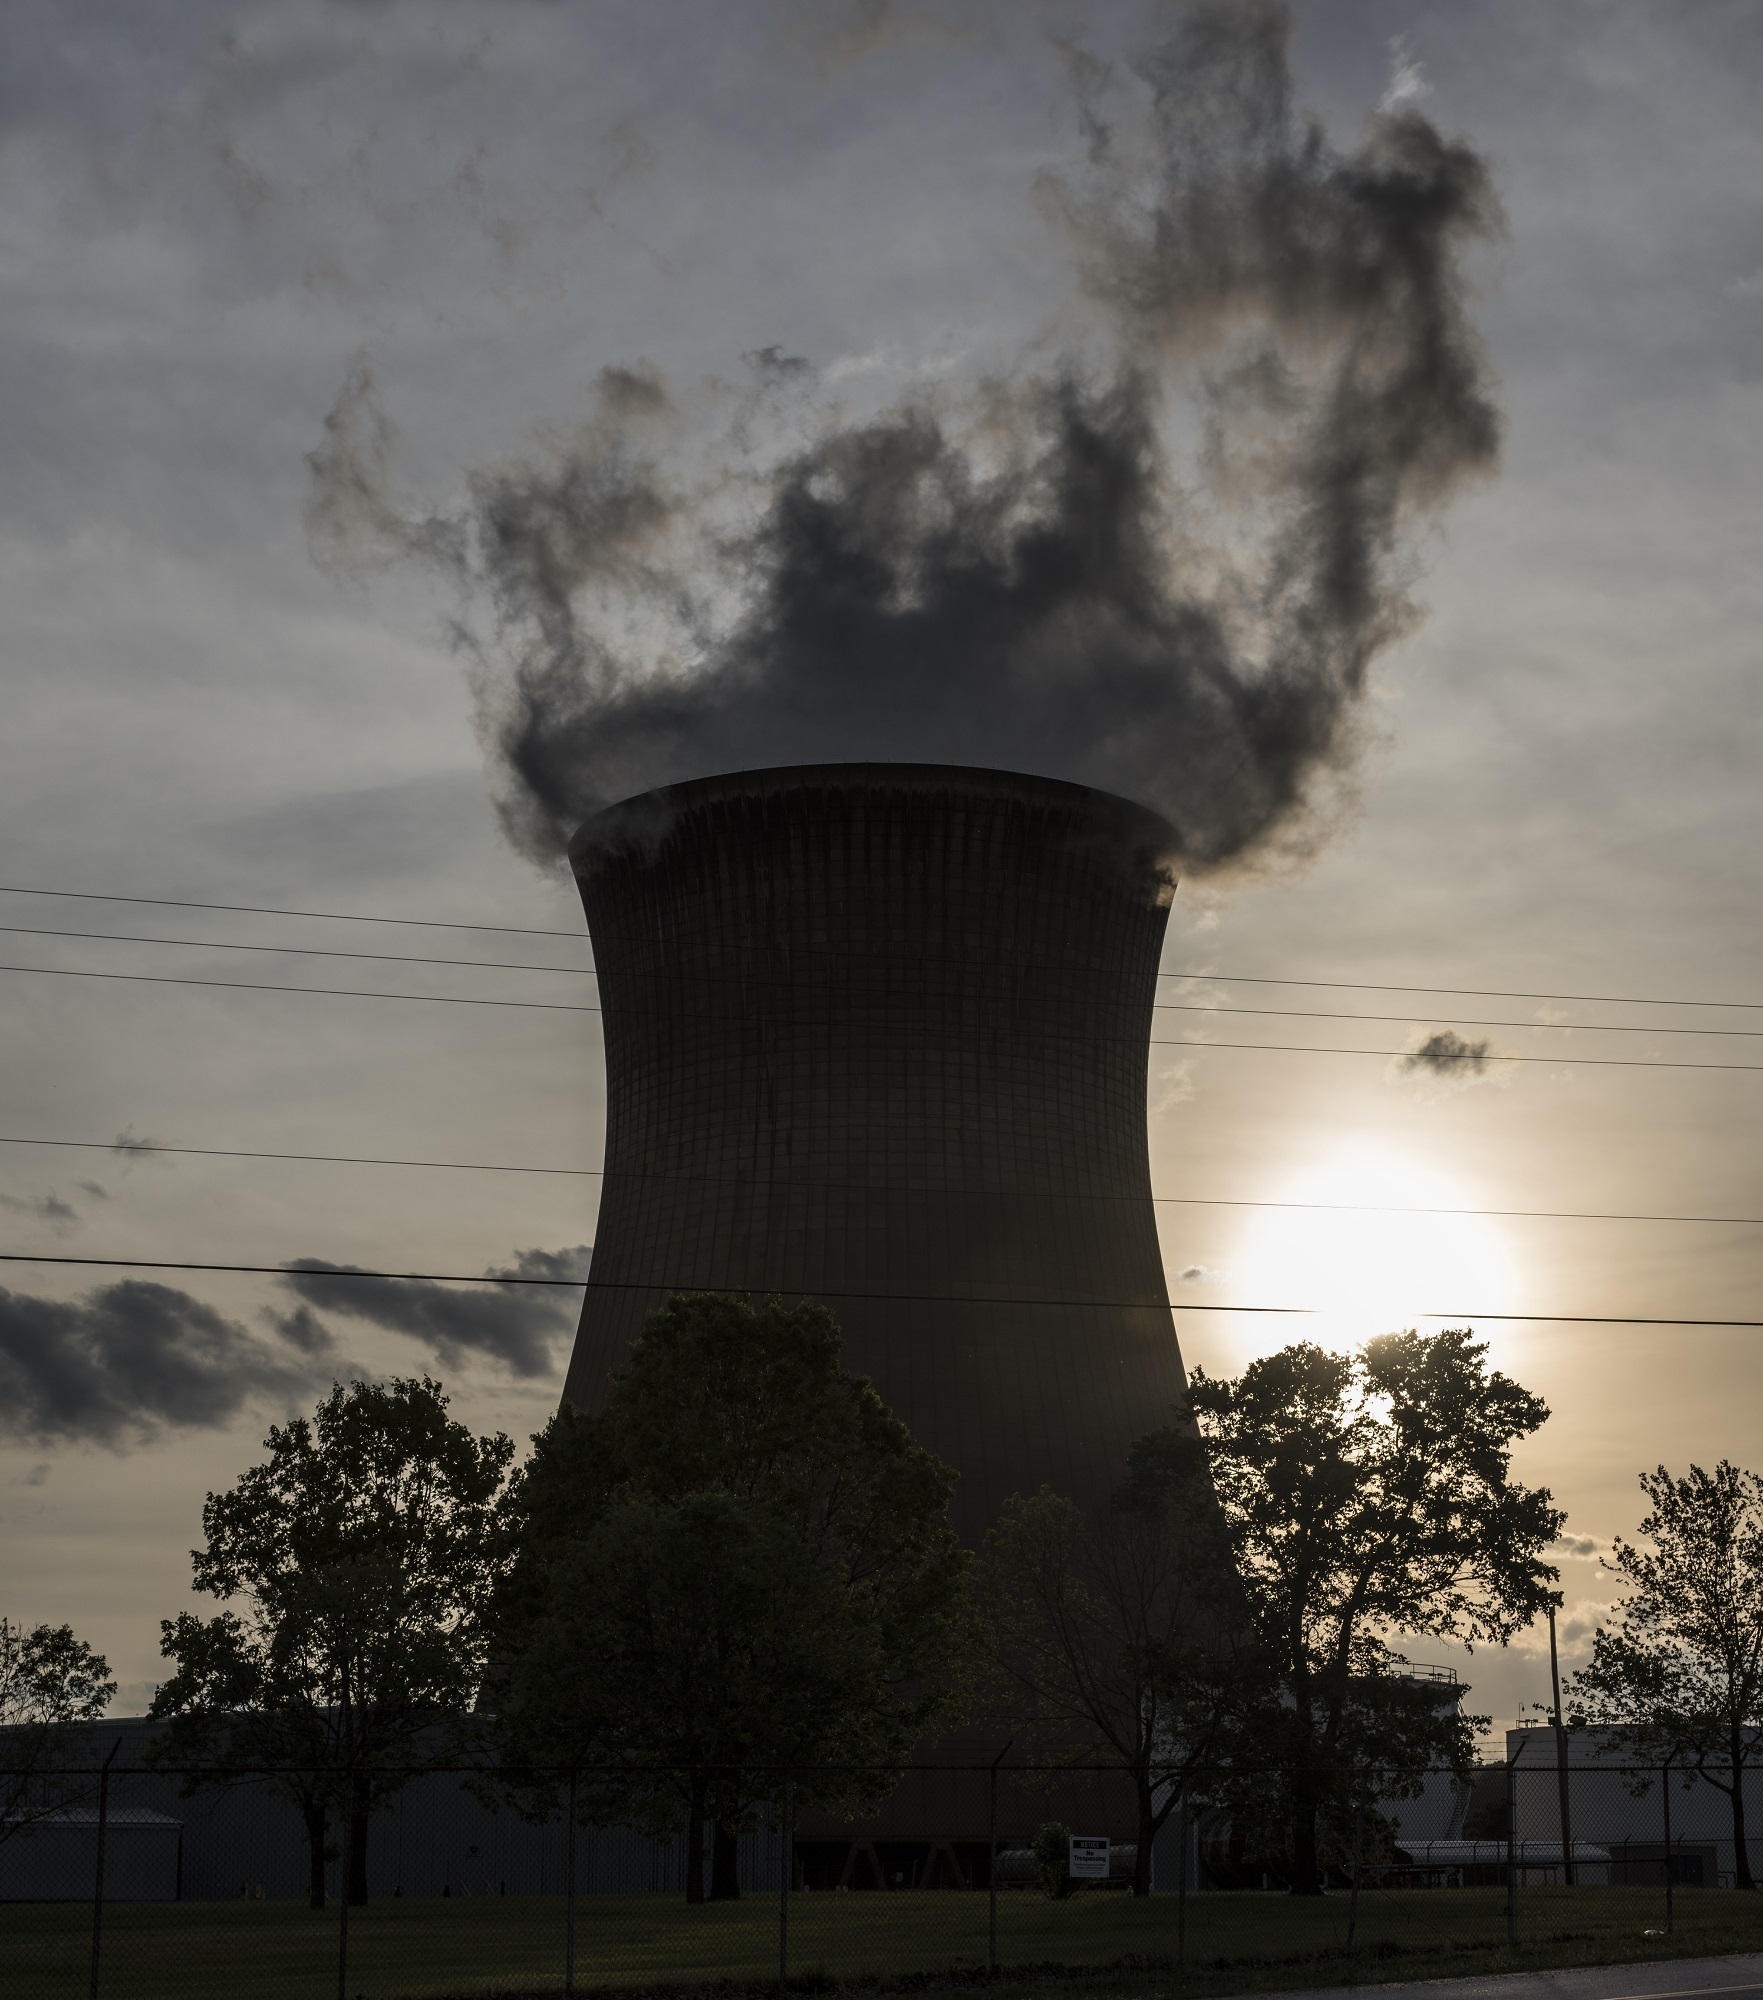
silhouette, cloud, plant, sky, sunset, sunlight, steam, tower, symbol, station, industrial, overcast, industry, electricity, energy, cooling tower, power station, atmosphere of earth, outdoor structure, electronics accessory